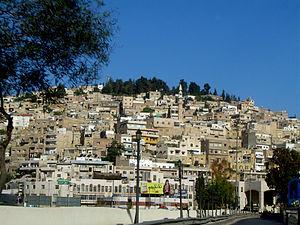
Salt est la capitale de la province de Balqa en Jordanie. Elle est construite sur les flancs de trois collines dont l'une est couronnée par une forteresse du XIIIᵉ siècle. Elle est proche de la vallée du Jourdain.